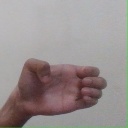
अक्षर: ख